Military of Kievan Rus'

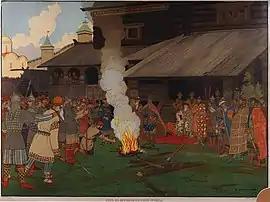

Tribal militia known as "voyi" formed the basis of the army in Kievan Rus' until the tax reform of Olga of Kiev in the middle of the 10th century. In the subsequent period, under Svyatoslav I of Kiev and Volodimer I of Kiev, druzhyna played a dominant role. It consisted of senior members – the boyars – along with the rank-and-file ‘youths’ ("otroki").